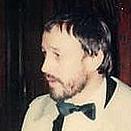
Age: 42